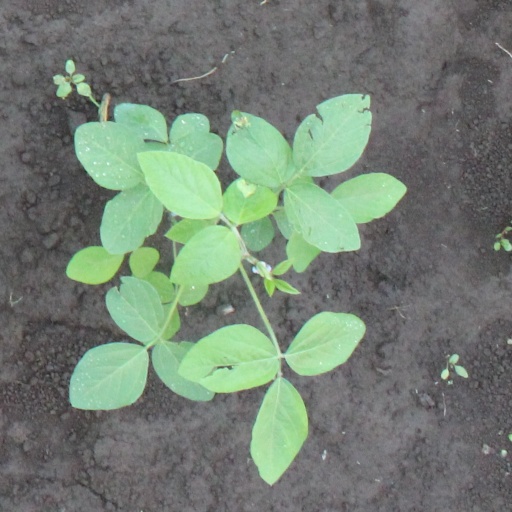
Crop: soybean